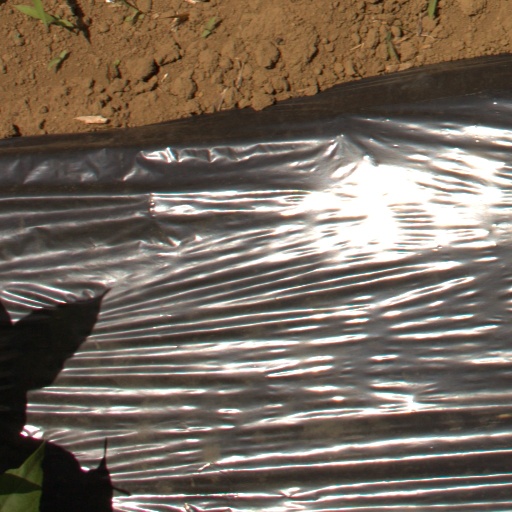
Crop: Jerusalem artichoke